Spirula

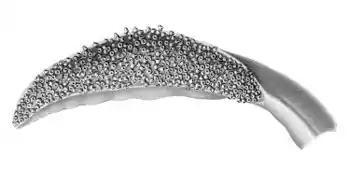
Oral view of the left tentacular club

By day, "Spirula" lives in the deep oceans, reaching depths of 1,000 m. At night, it rises to 100–300 m.